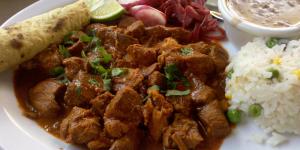
cochinita pibil rapida